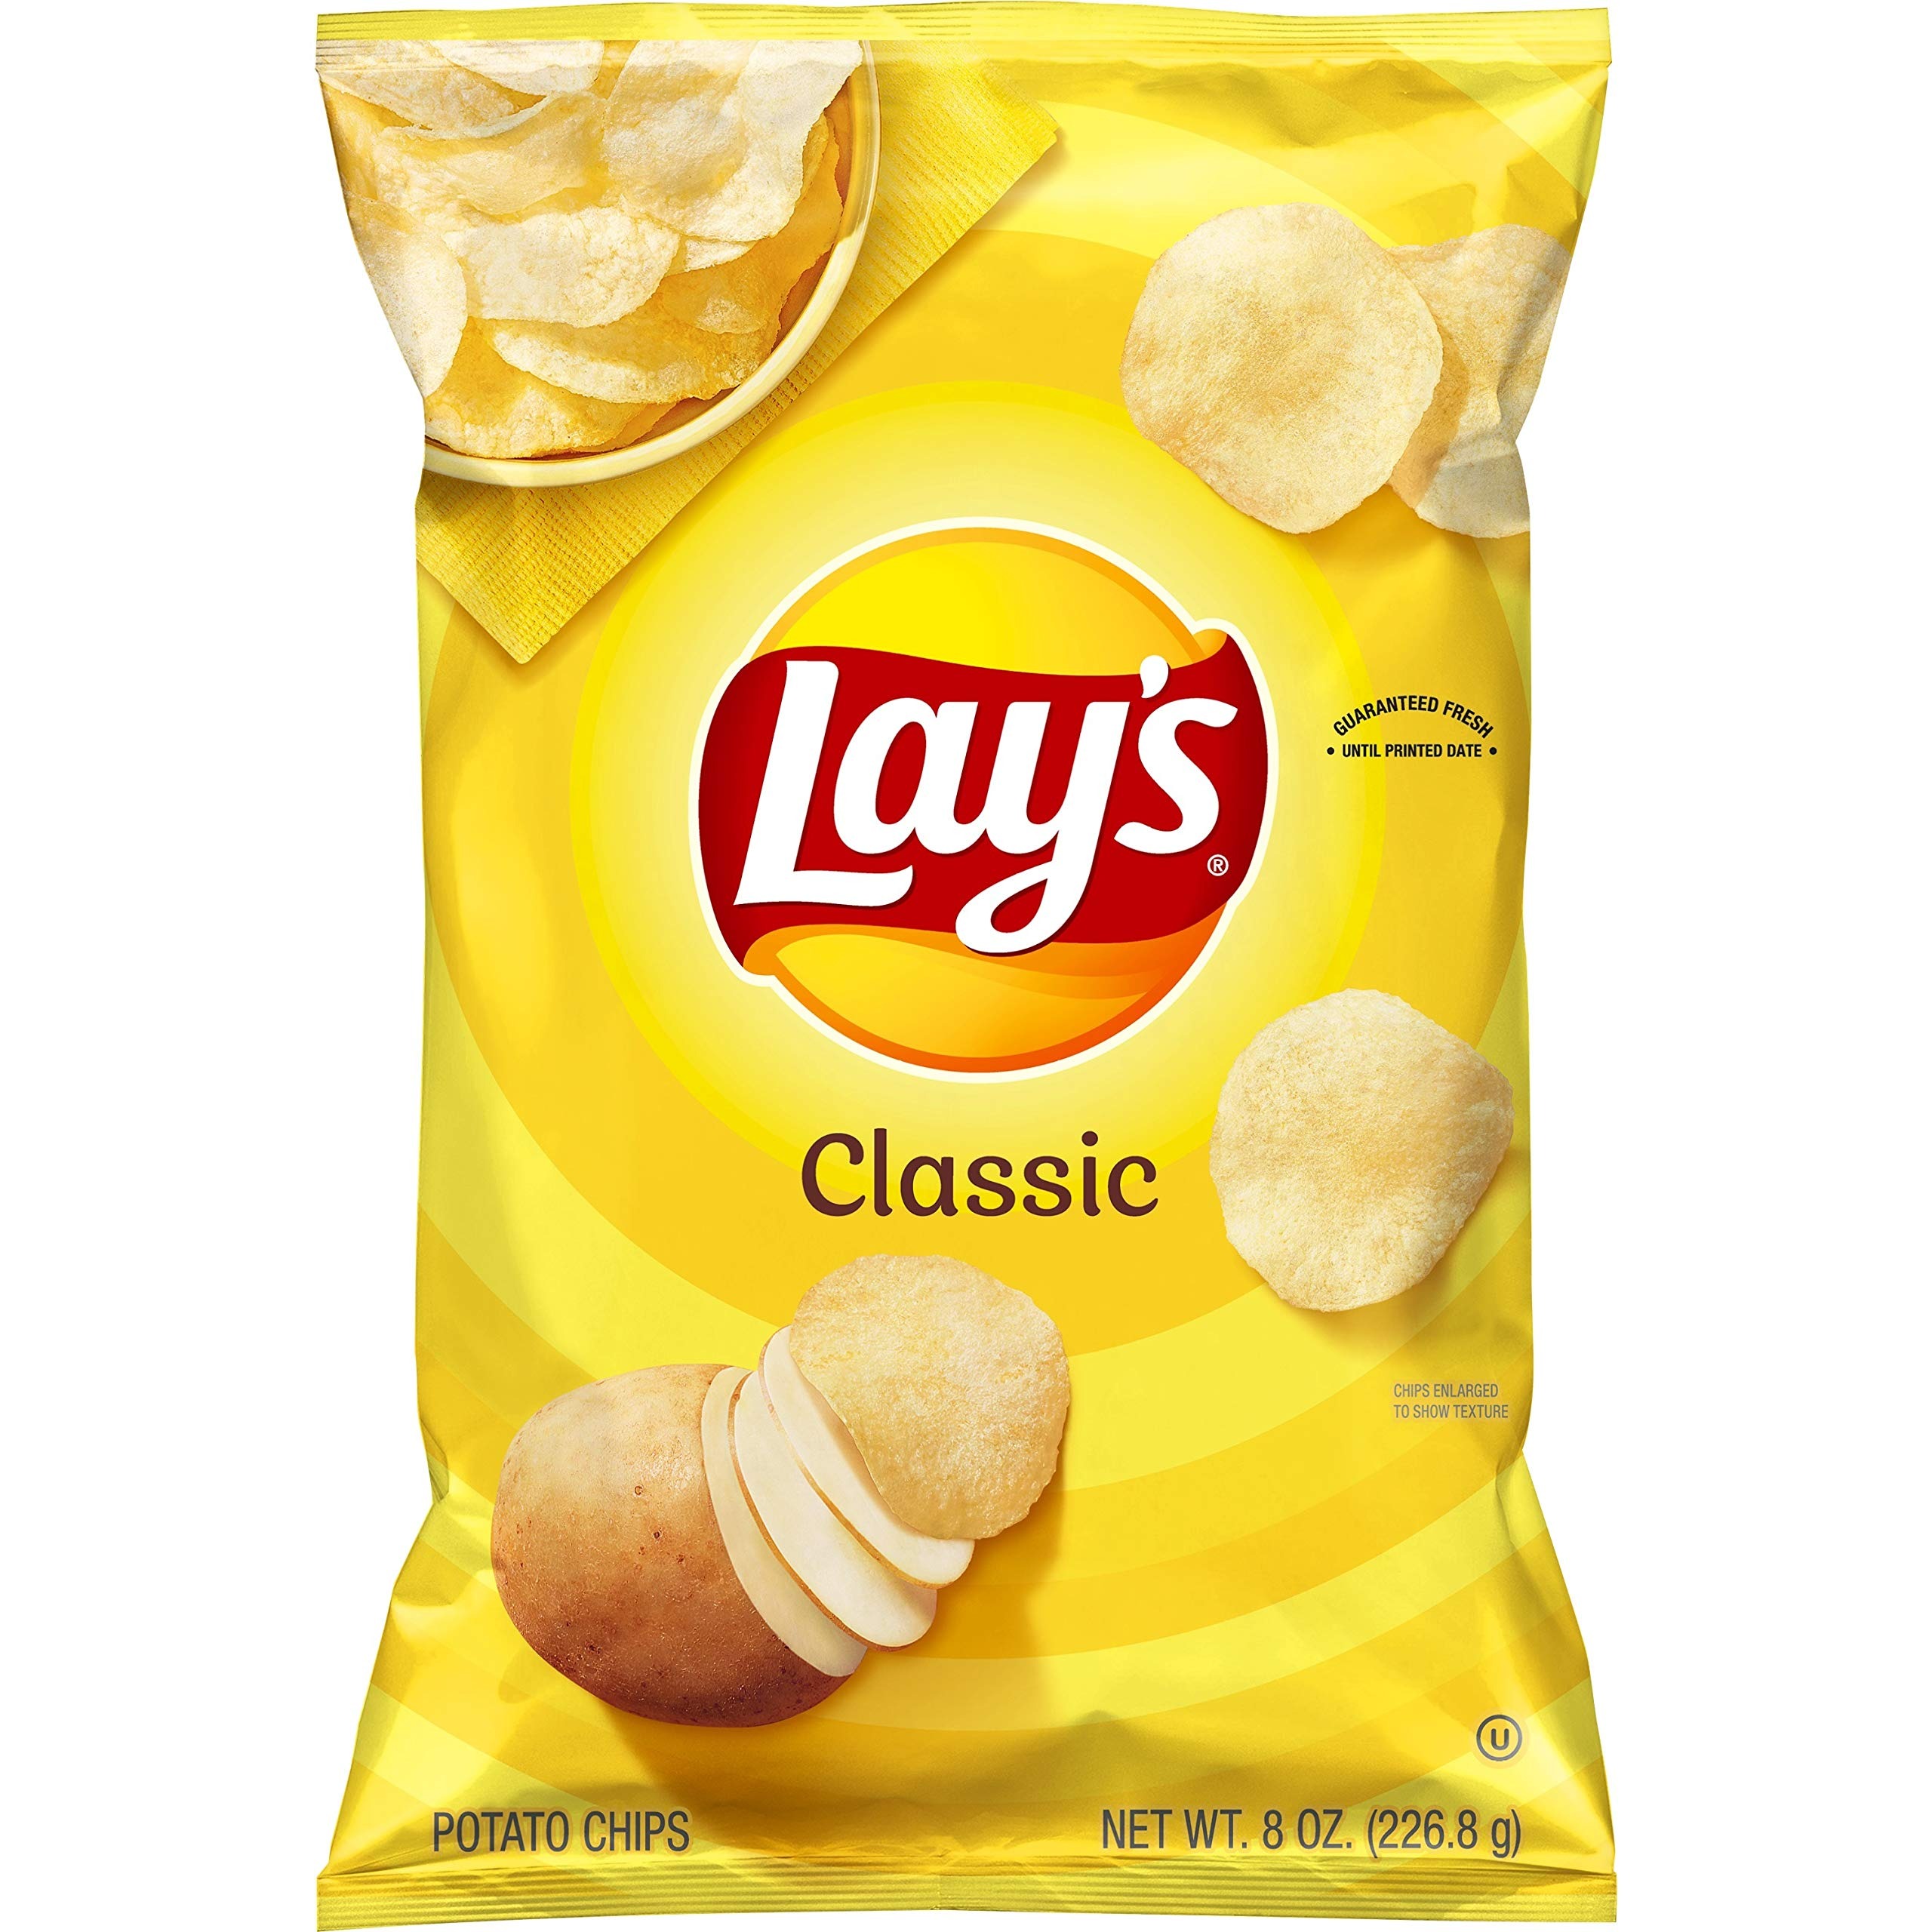
Item Name: Lay's Potato Chips Classic Flavor Bag, 8 Oz
Bullet Point 1: 8 ounce bag of LAYS Classic Potato Chips
Bullet Point 2: Classic LAYS potato chip taste that you love
Bullet Point 3: Includes three ingredients: potatoes, oil, and salt
Bullet Point 4: Gluten free product
Value: 8.0
Unit: Ounce

Price: 3.99